Residual sodium carbonate index

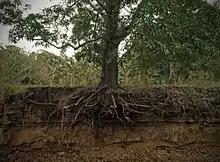
Cross section of a mango tree with shallow roots in partially formed alkali soil

RSC is expressed in meq/L units. RSC should not be higher than 1 and preferably less than +0.5 for considering the water use for irrigation. The formula for calculating RSC index is: